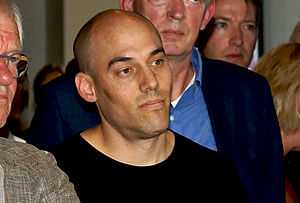
British Academy Film Awards
Joshua Oppenheimers dansk-producerede The Act of Killing modtog BAFTA-prisen 2014 for Bedste dokumentarfilm
Joshua Oppenheimer - dansk bosiddende amerikansk filminstruktør - i Filmhuset, København ved åbning af ""Sculpting the Past"" featuring hans dokumentarfilm ""The Act of Killing"" som film-installation"
British Academy of Film and Television Arts Awards - også betegnet BAFTA Award el. BAFTA-prisen - er en årlig prisuddeling, foretaget af British Academy of Film and Television Arts, som fejrer film, der er udsendt året før.